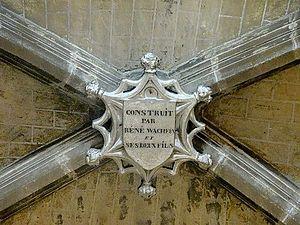
Nef, clé de voûte de la 3e travée.
L'église Saint-Georges est une église catholique paroissiale située à Chevrières, en France. Elle a été édifiée entre 1530 et 1545 dans le style gothique flamboyant, sous l'impulsion du nouveau seigneur local, Robert de Broully. Son gisant est conservé dans l'église. De splendides vitraux ont été offerts par le chapitre de Beauvais, le procureur du seigneur et son épouse, ainsi que par le chanoine Nicolas Bottée. Quatre de ces vitraux attribués à l'atelier beauvaisien de Nicolas Leprince subsistent, mais ont été fortement restaurés en 1860. La nef et ses collatéraux ont dû être financés par les paroissiens, et ils restent inachevés jusqu'en 1868. L'homogénéité de l'architecture ne permet pas de soupçonner que l'église est en fait issue de plusieurs campagnes de construction, sauf pour la façade, qui comporte un portail de 1672. Dans son ensemble, l'église Saint-Georges est assez représentative des reconstructions flamboyantes de la seconde moitié du XVIᵉ siècle dans la région, et sans particulièrement se démarquer, elle peut être considérée comme une réalisation de qualité.